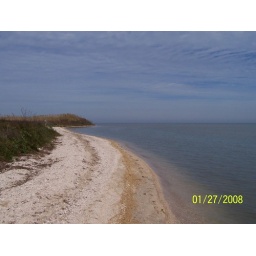
A private beach to park the boat and fish in privacy.